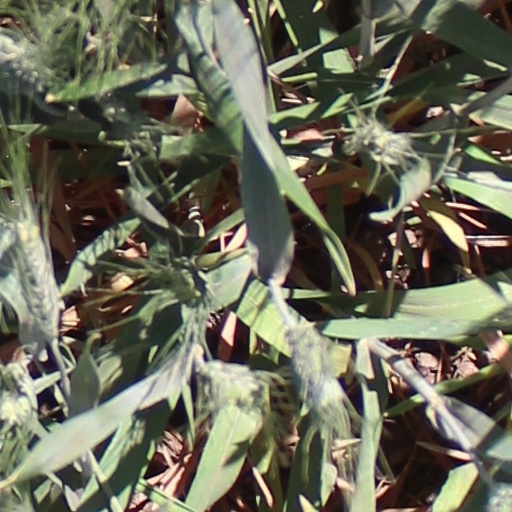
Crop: wheat